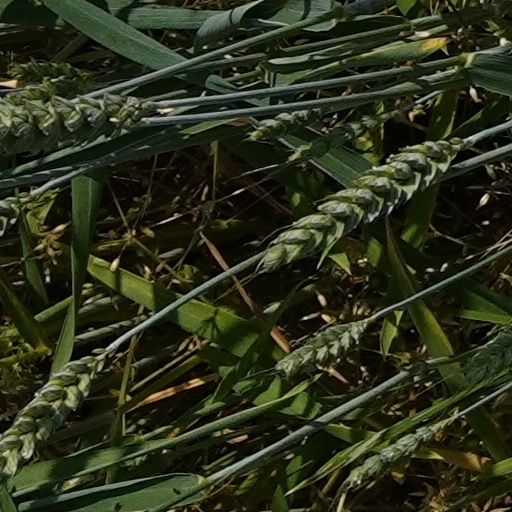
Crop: wheat